Saint Andrews, New Brunswick

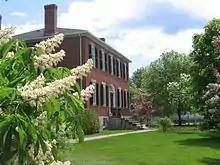
Ross Memorial Museum

Saint Andrews is a town in Charlotte County, New Brunswick, Canada. The historic town is a national historic site of Canada, bearing many characteristics of a typical 18th century British colonial settlement, including the original grid layout with its market square, and the classical architecture.